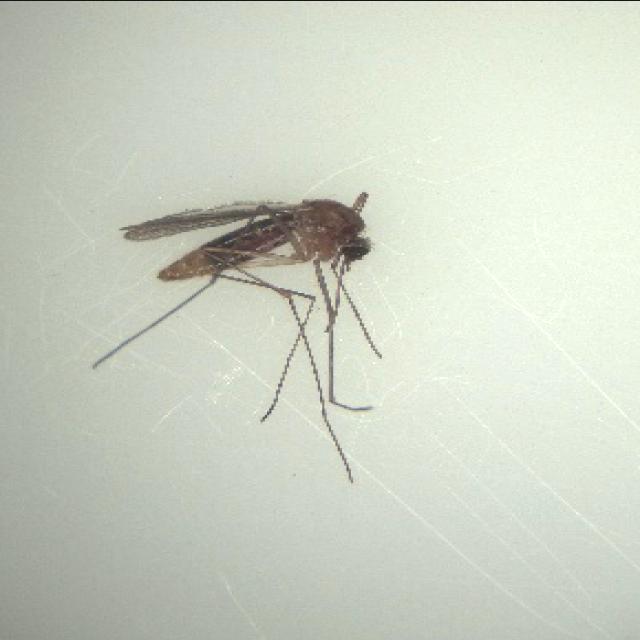
Species: culex_pipiens